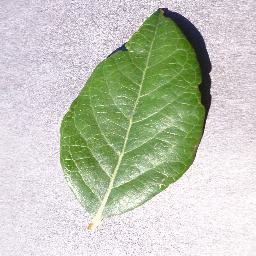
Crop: blueberry
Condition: healthy